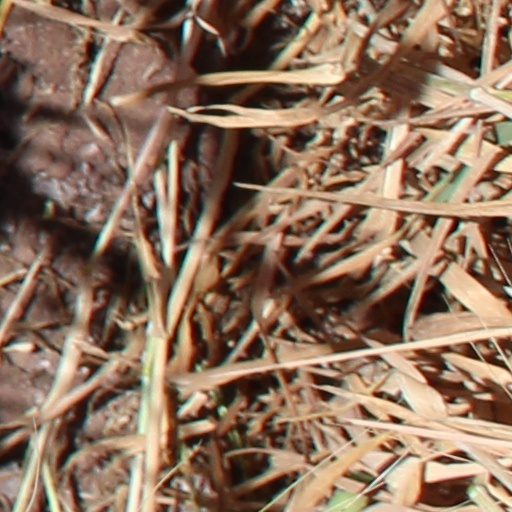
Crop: wheat